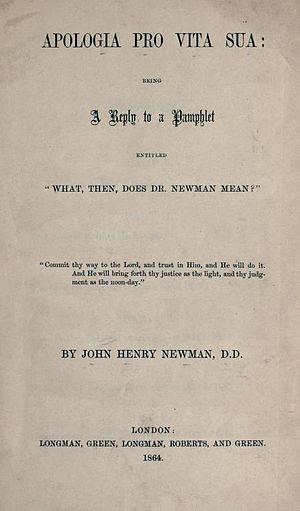
Apologia Pro Vita Sua est une autobiographie spirituelle écrite par John Henry Newman et publiée en 1864, considérée comme l'une de ses principales œuvres littéraires.